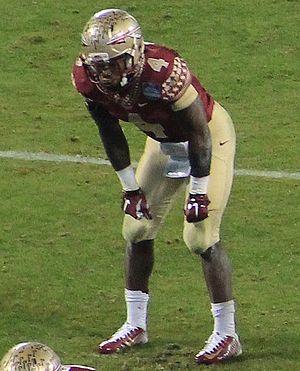
Dalvin Cook, né le 10 août 1995 à Miami, est un joueur américain de football américain.